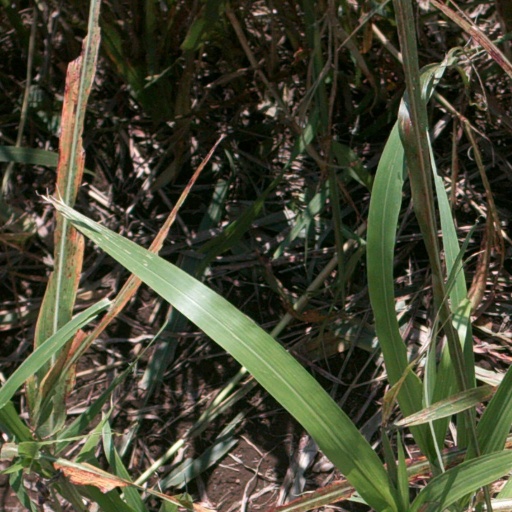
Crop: sorghum